Bodie, California

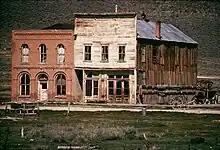
Bodie in May 1972

The town was designated a National Historic Landmark in 1961, and in 1962 the state legislature authorized creation of Bodie State Historic Park. A total of 170 buildings remained. Bodie has been named as California's official state gold rush ghost town.